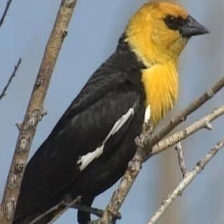
Species: YELLOW HEADED BLACKBIRD
Scientific name: XANTHOCEPHALUS